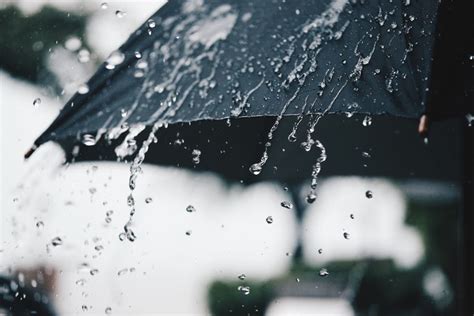
Weather: rain or strom